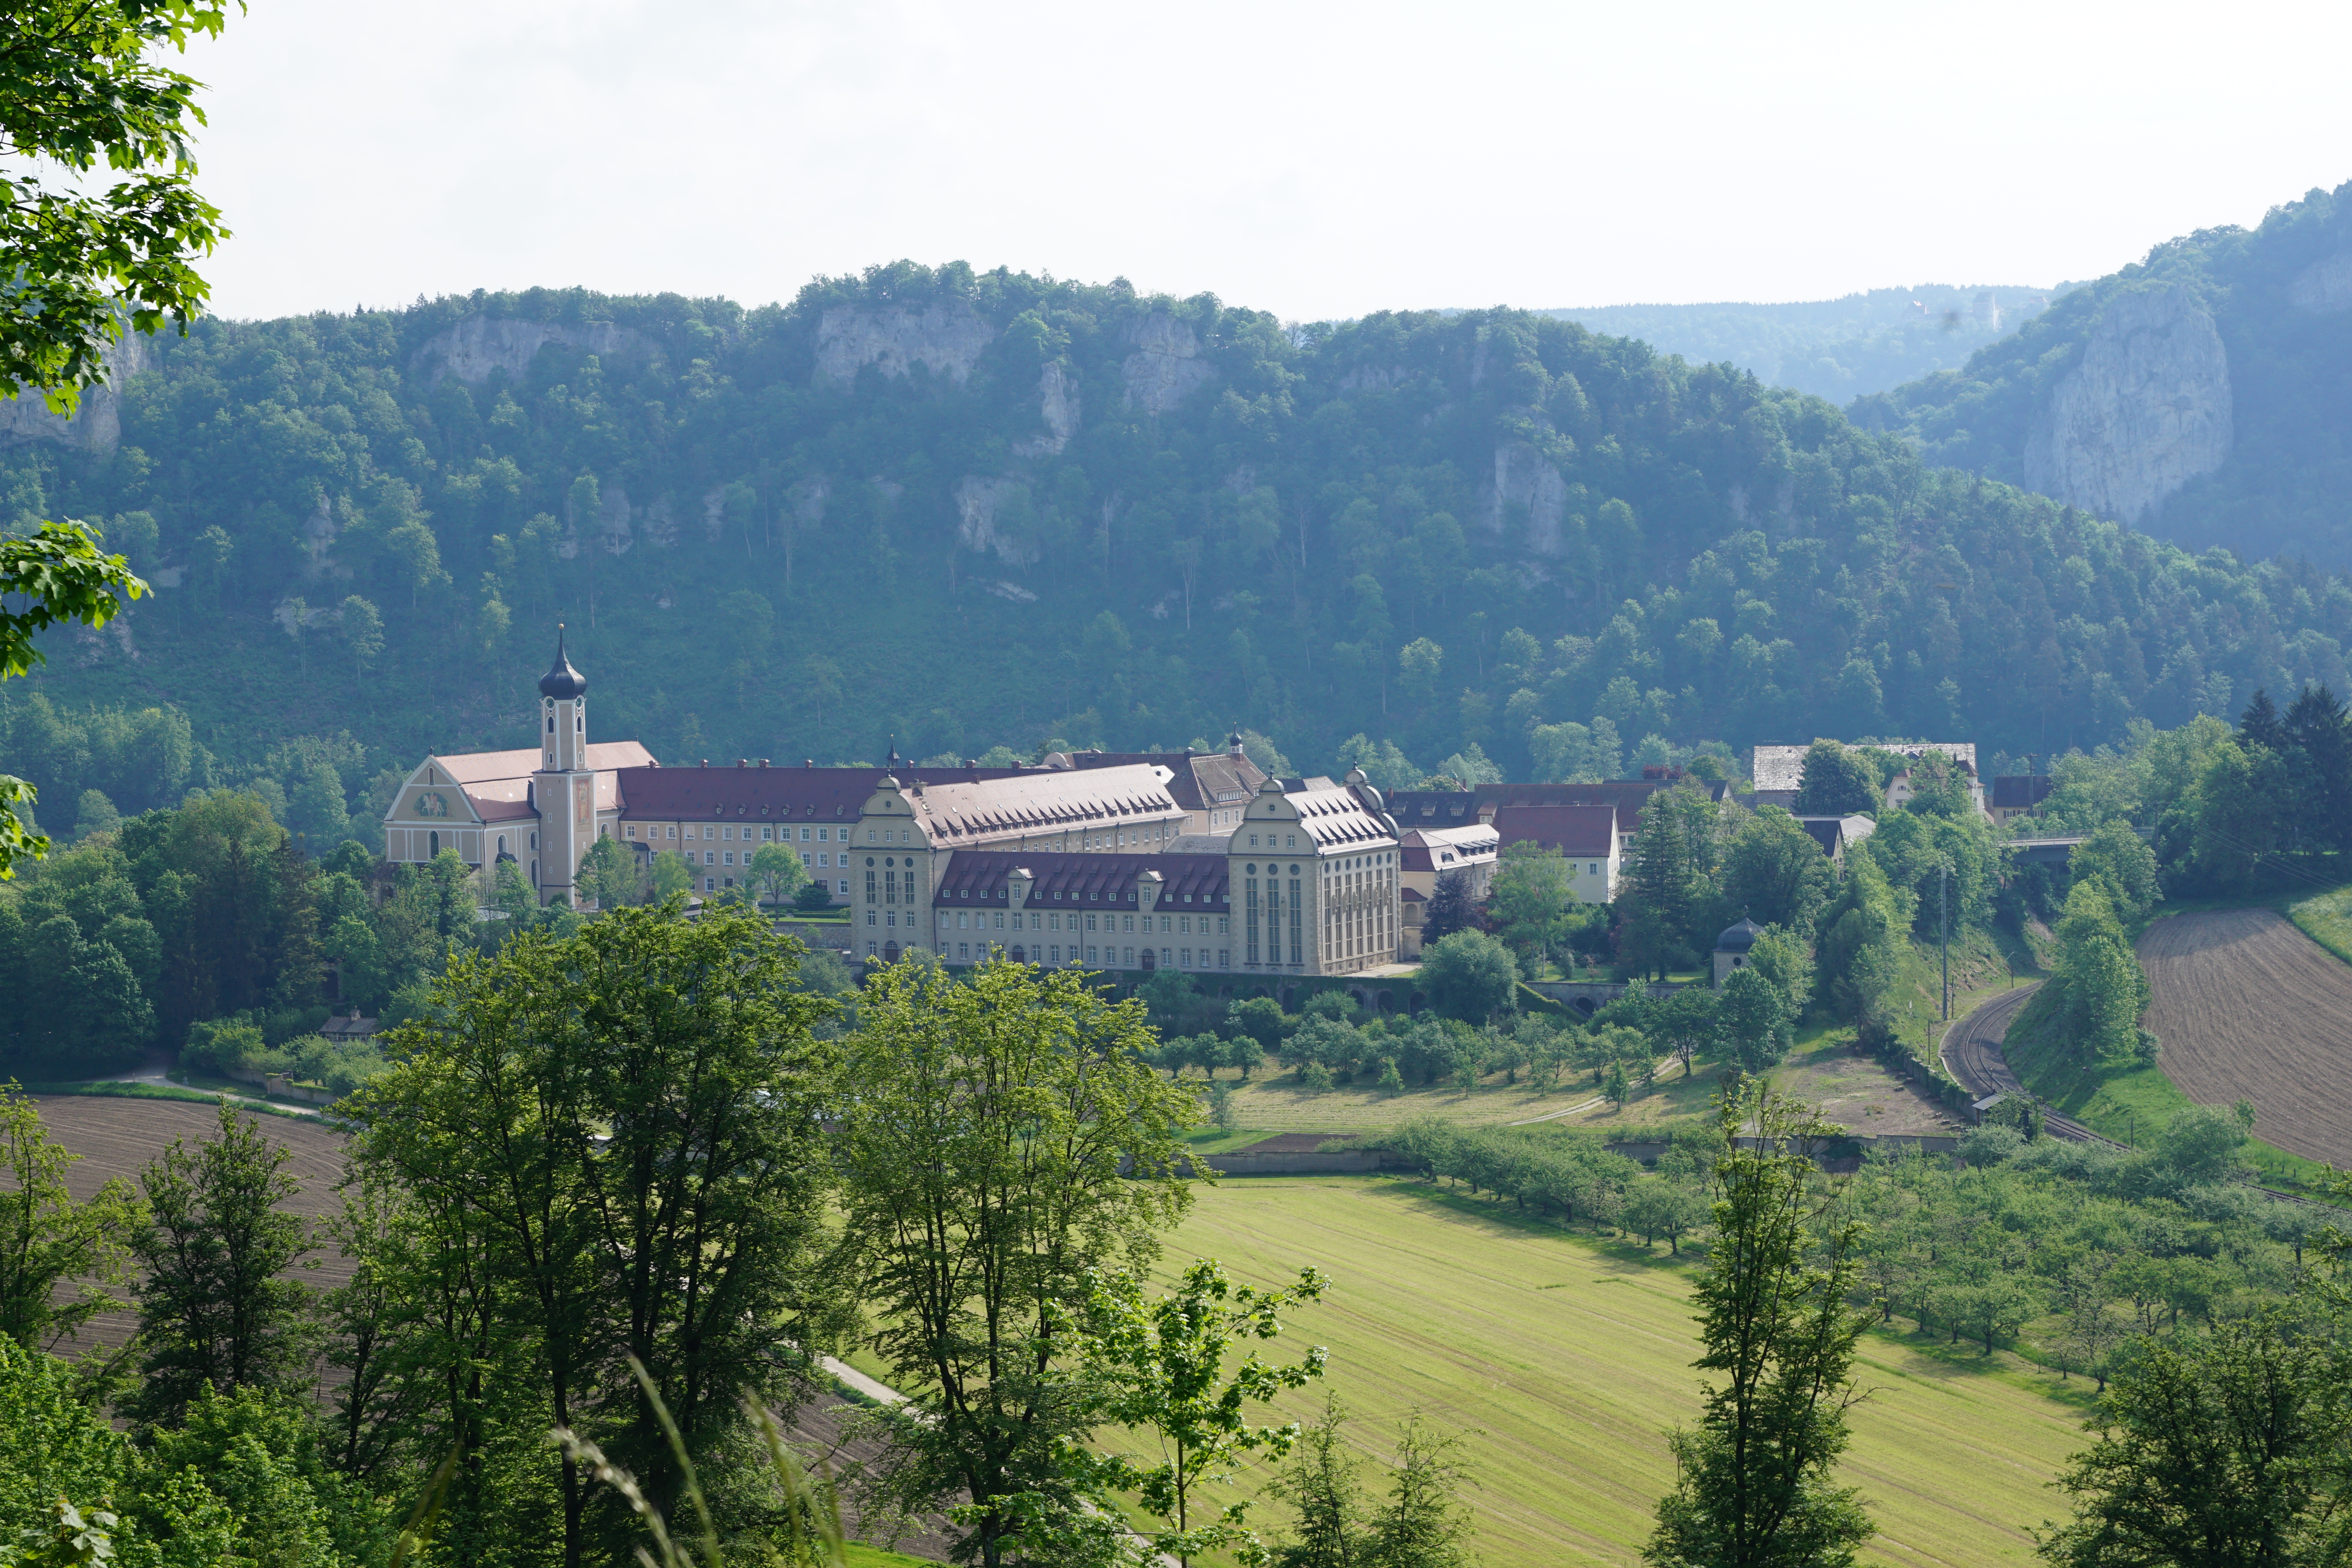
landscape, mountain, farm, hill, valley, mountain range, village, reservoir, christian, monastery, estate, rural area, aerial photography, beuron, human settlement, mountainous landforms